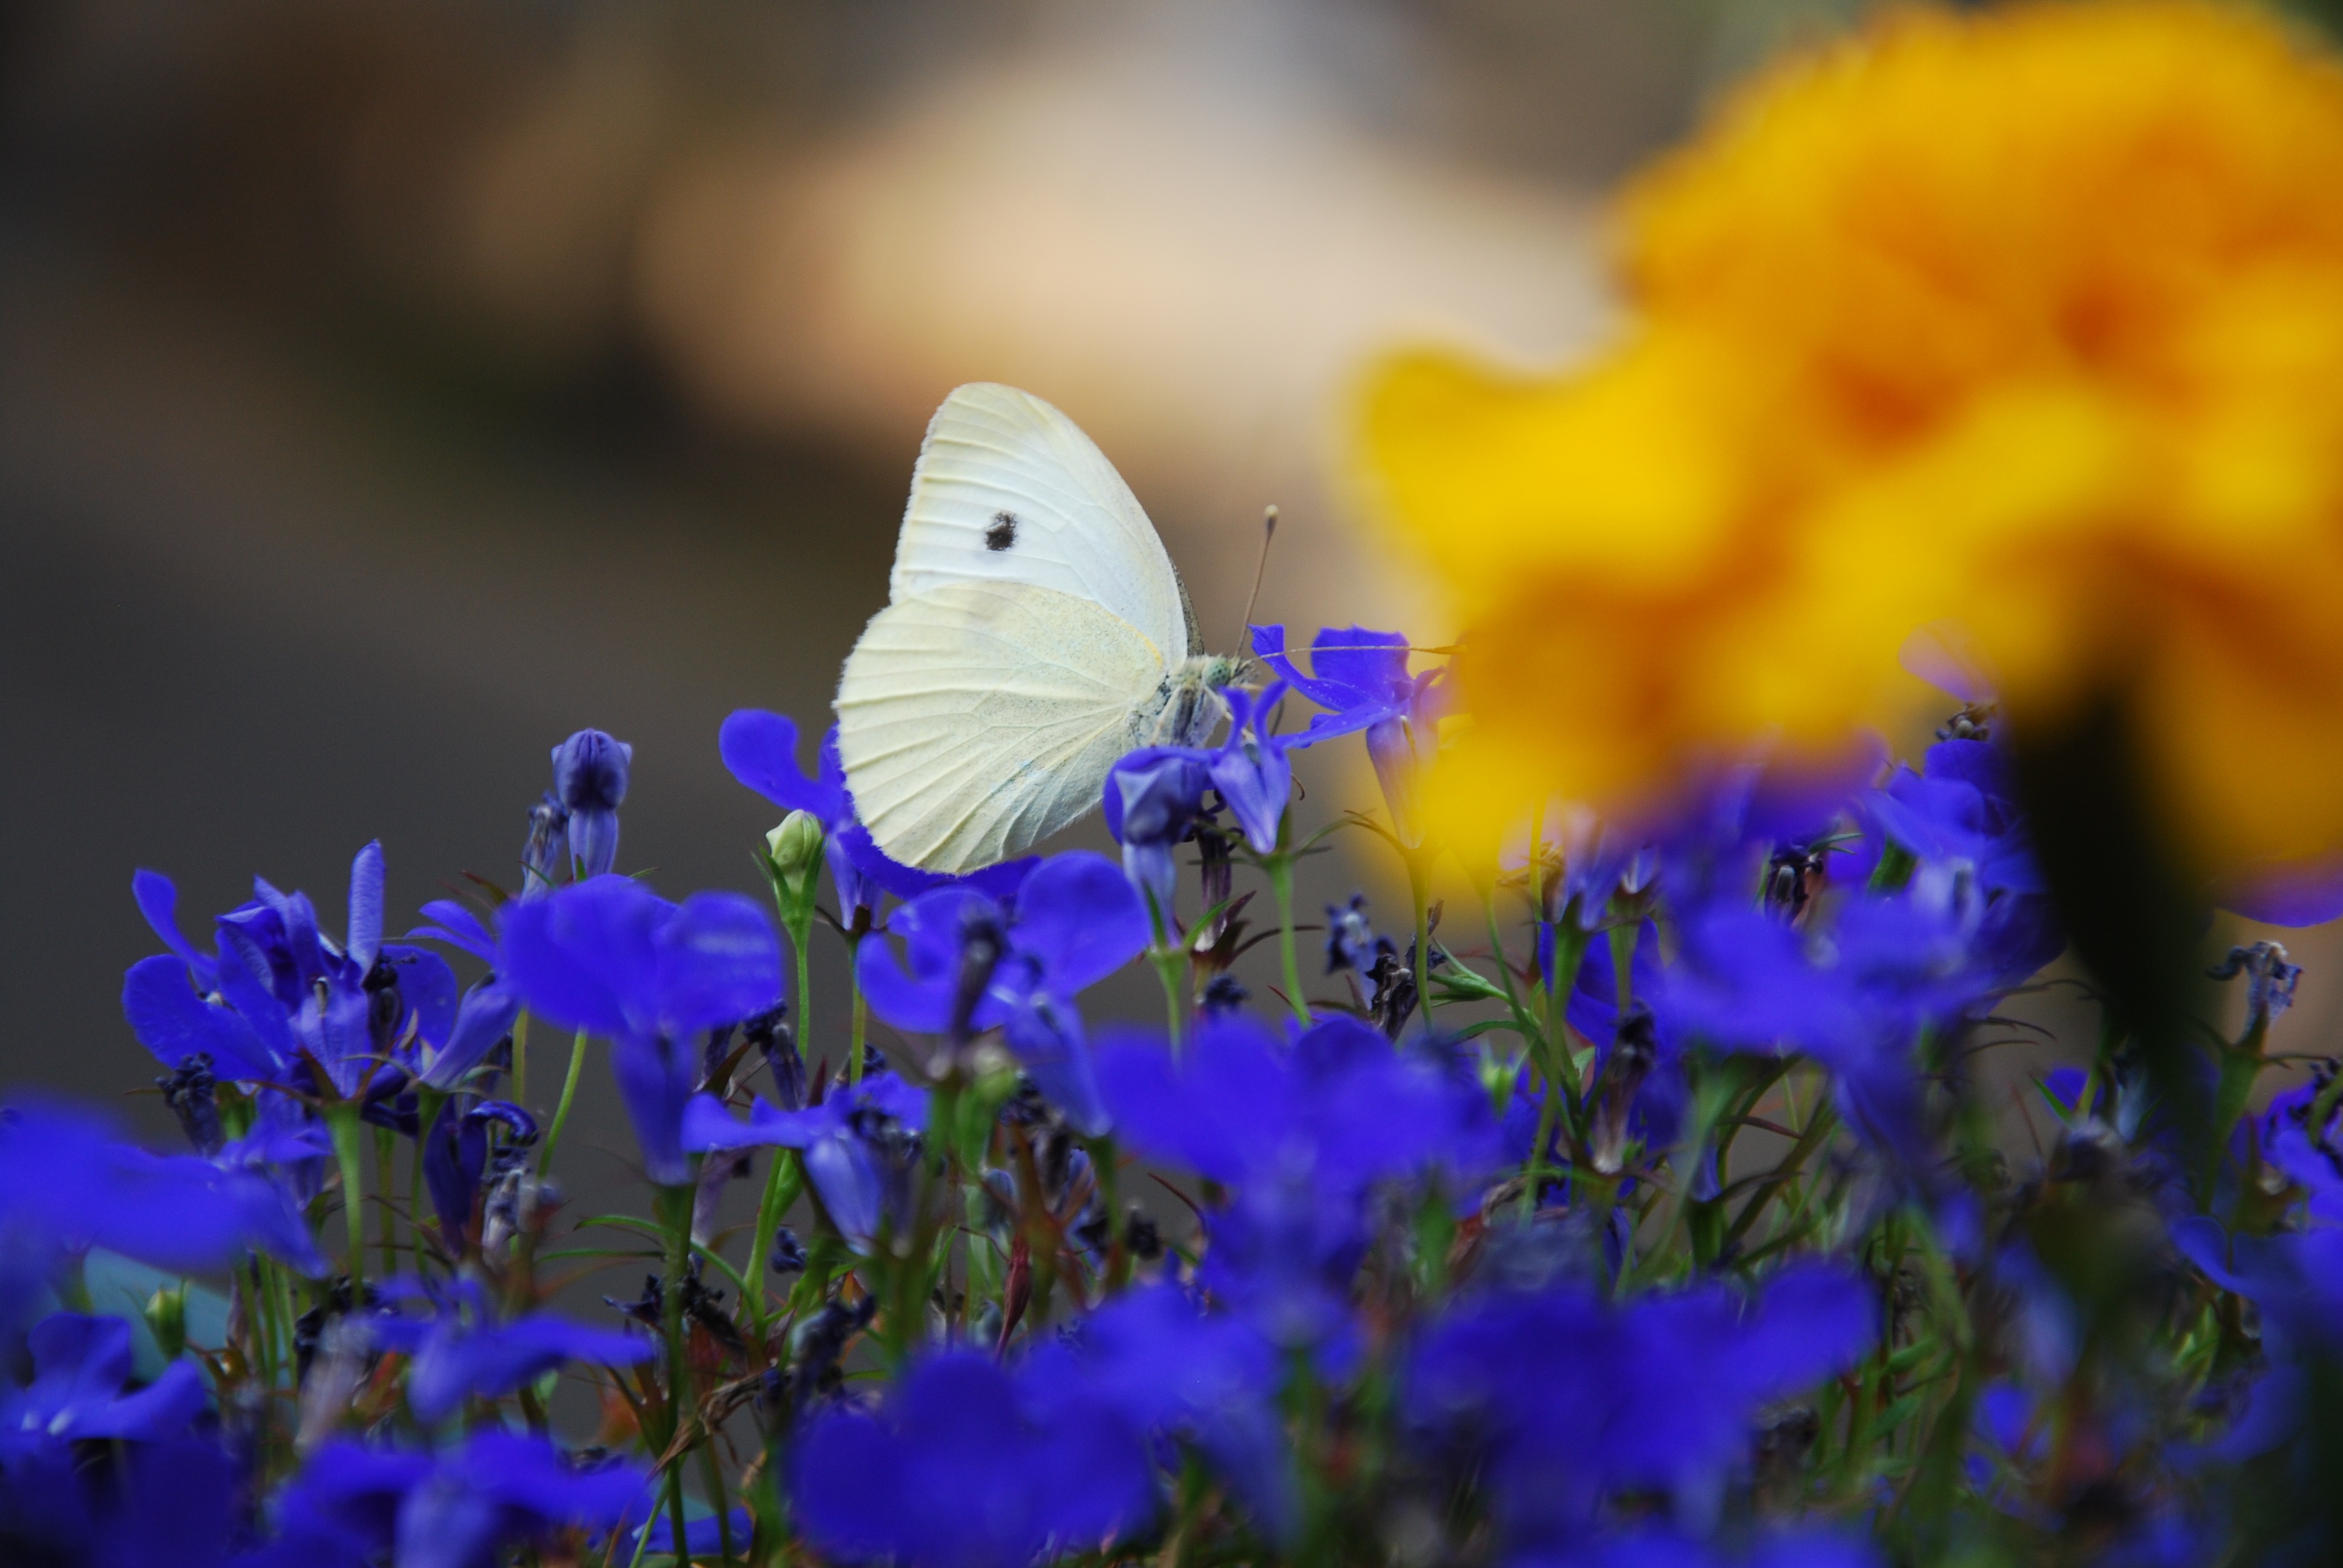
nature, blossom, plant, photography, meadow, flower, petal, insect, blue, butterfly, flora, fauna, invertebrate, wildflower, close up, nectar, macro photography, pollinator, moths and butterflies